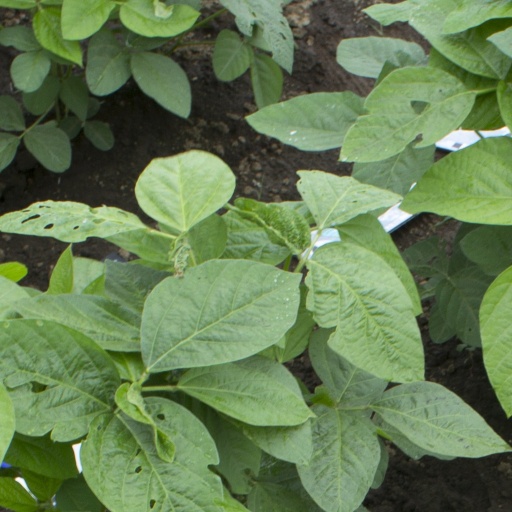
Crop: soybean